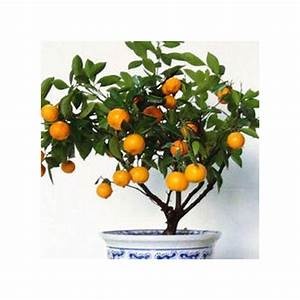
Label: mandarine